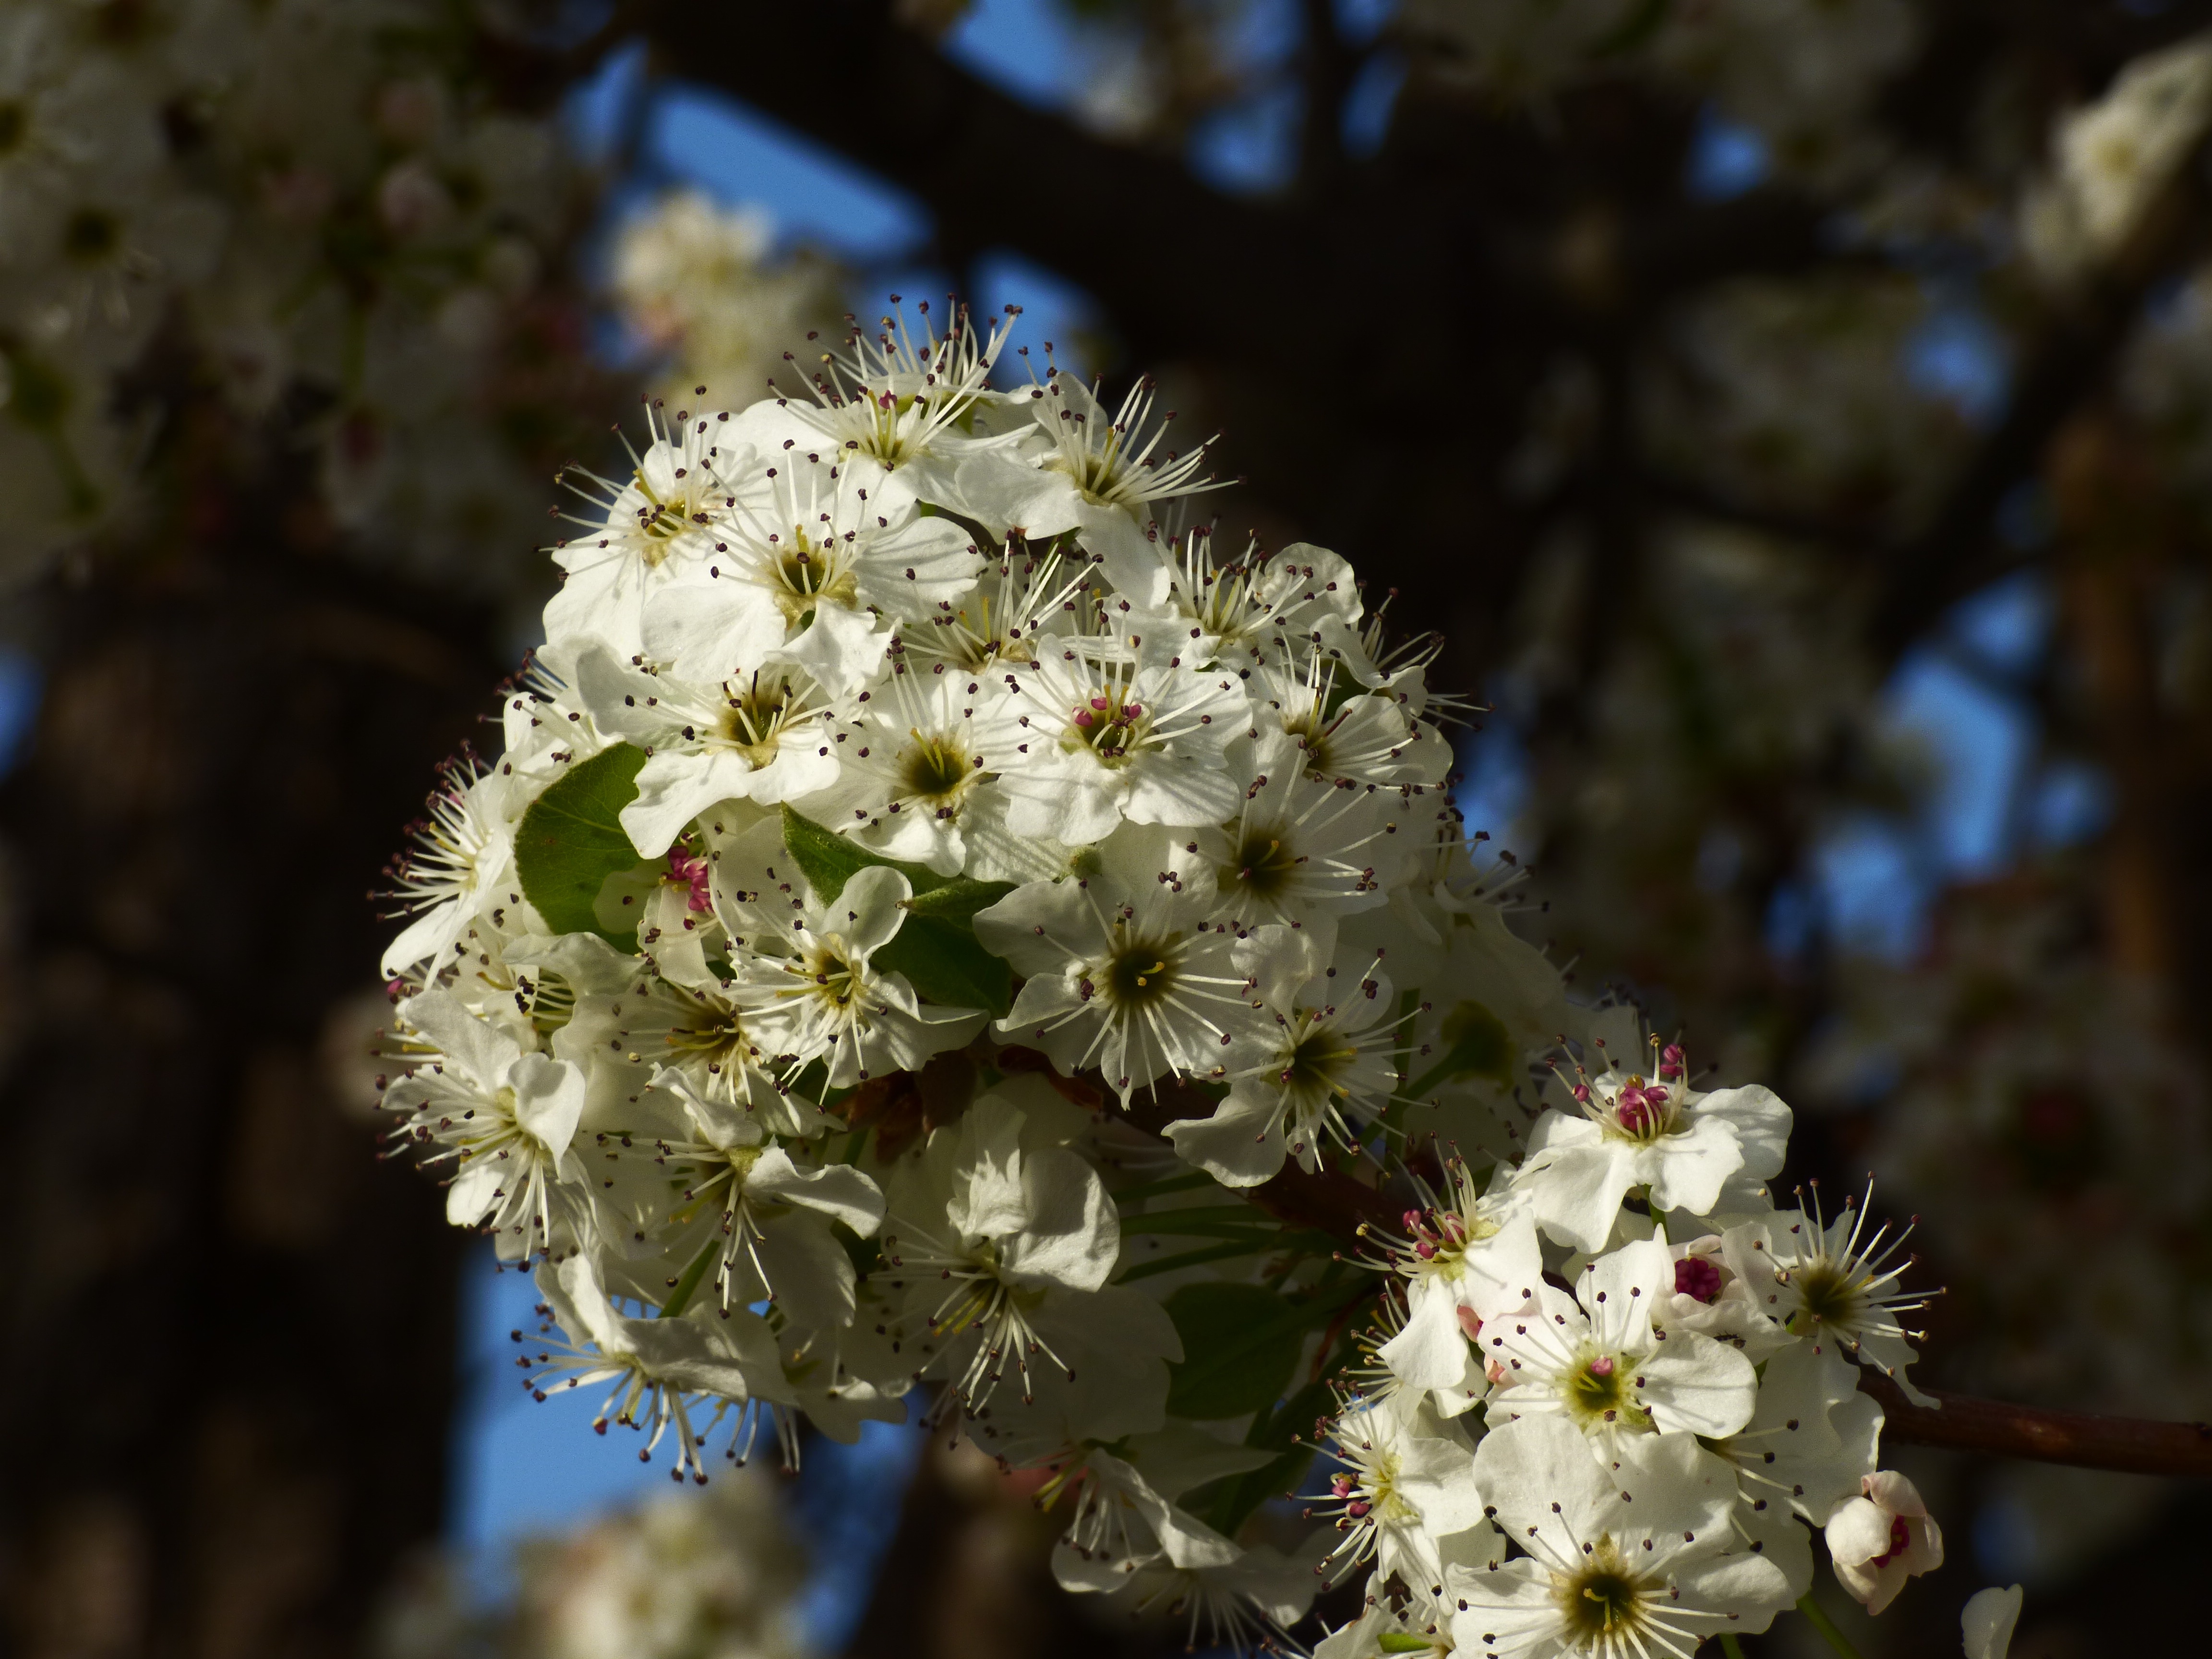
tree, nature, branch, blossom, plant, fruit, flower, bloom, floral, food, spring, produce, botany, flora, close up, shrub, macro photography, flowering plant, woody plant, land plant